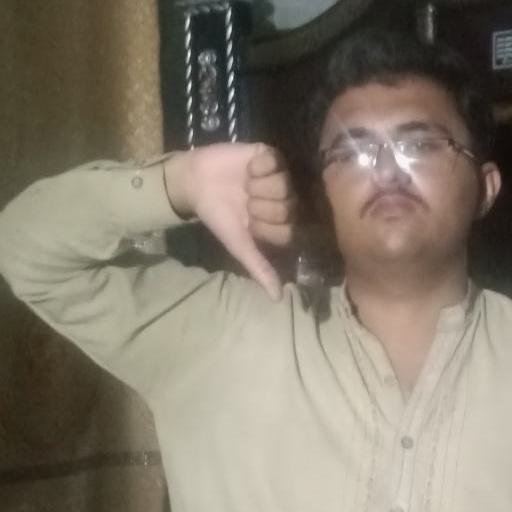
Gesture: dislike